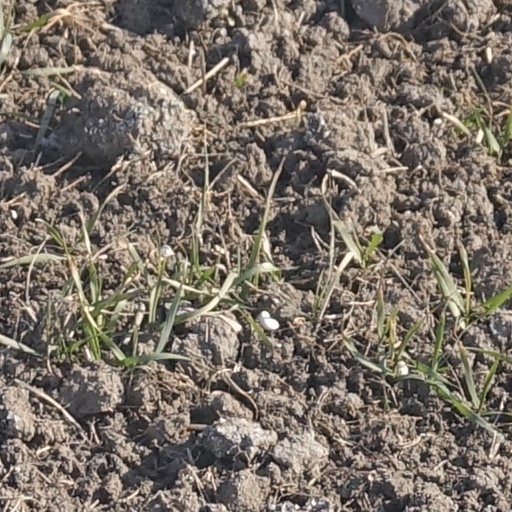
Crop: wheat